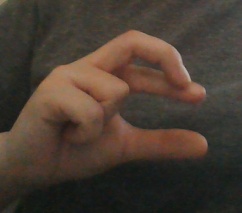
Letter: thal